Jack Farrell (Australian footballer)

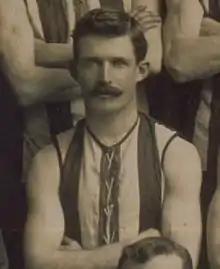
Farrell in 1902

Jack Farrell (3 January 1872 – 28 June 1953) was an Australian rules footballer who played with Collingwood in the Victorian Football League (VFL).